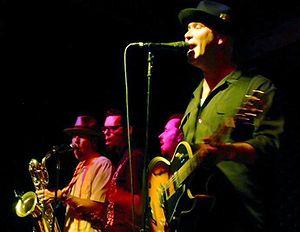
Big Bad Voodoo Daddy est un groupe de swing contemporain originaire du sud de la Californie.